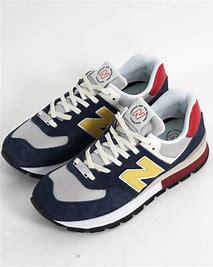
Brand: New
Model: Balance New Balance 574 Series